Ford N-series tractor

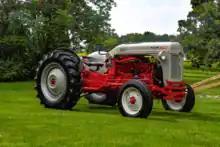
1952 Ford Funk 8N factory conversion. This tractor has two gas tanks, a OHV six cylinder Ford industrial 215 engine and a Sherman transmission

The Funk Aircraft Company offered conversions for Ford Tractors until the factory burnt down in late 1952.